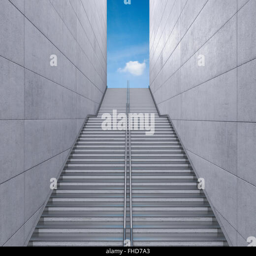
staircase in a building leading to the sky , 3d rendering